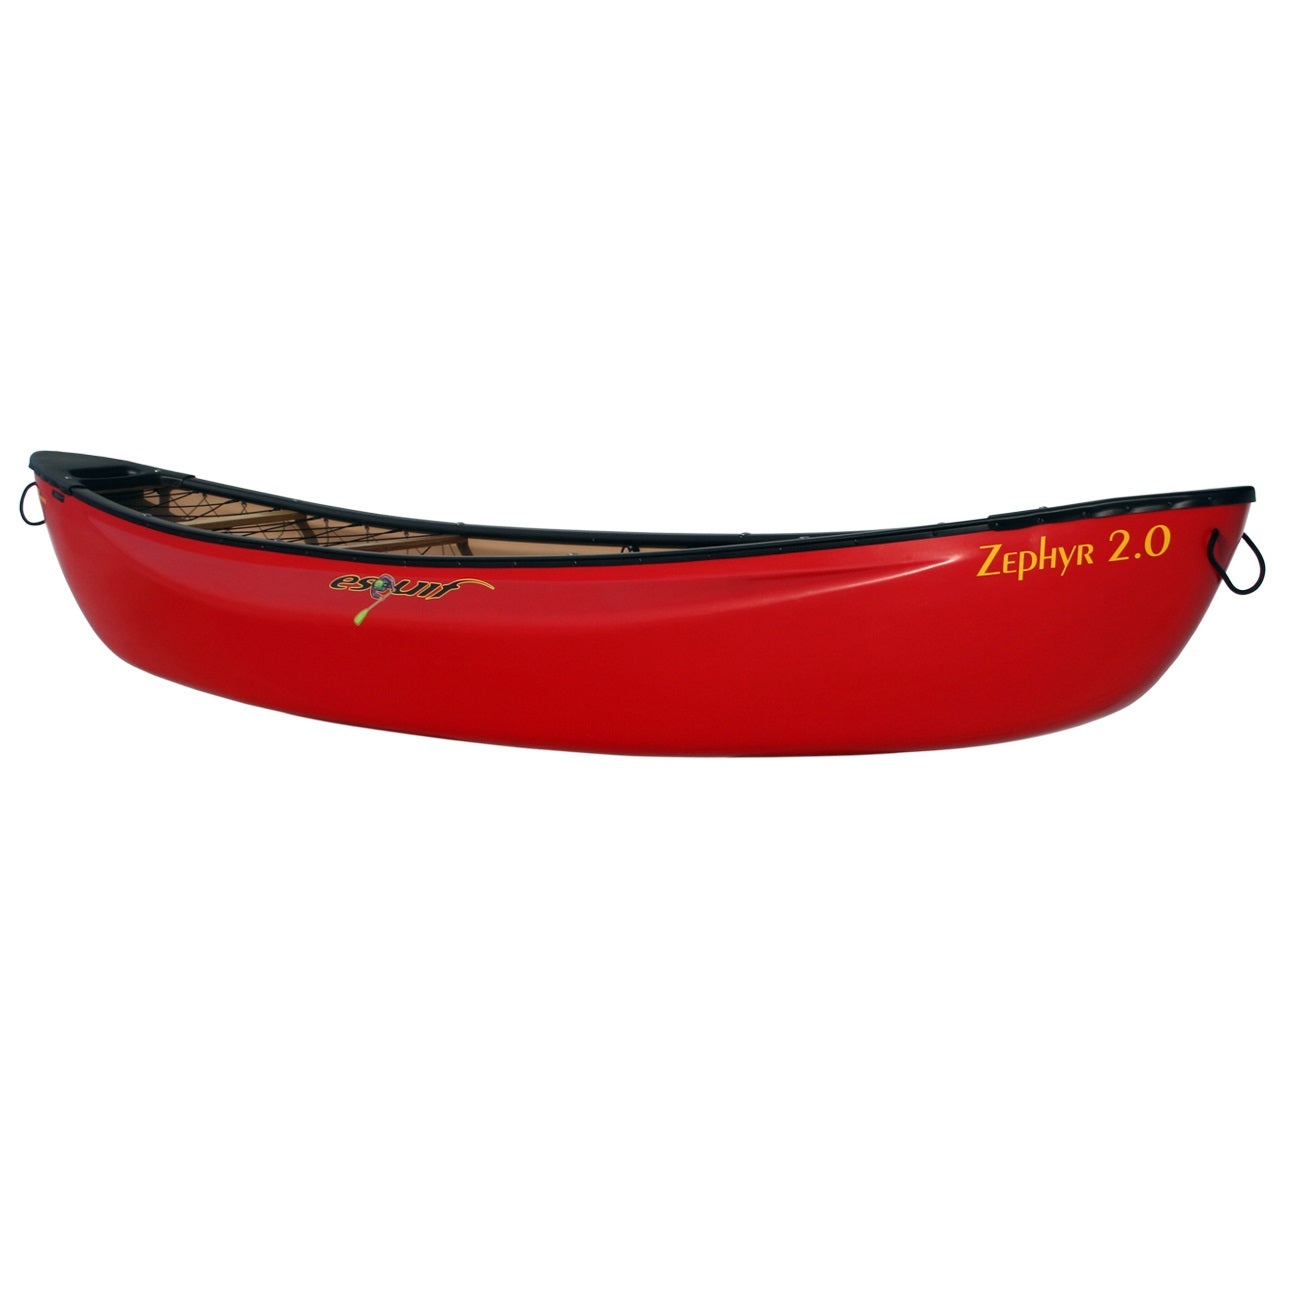
Esquif Zephyr 2.0 Canoe
Canoe vs Kayak: Which is Better for You? Canoe Trip Packing List: Essentials for a Safe Journey How to Transport a Canoe How to Choose and Size a Canoe Paddle The Zephyr 2.0 shares the same shape as the classic Twin-Tex Zephyr but it is now molded in T-Formex, Esquif's super tough foam-core ABS laminate. Compared to the Twin-Tex layup, T-Formex is much easier to outfit and repair. With hard chines, moderate rocker and good primary and second stability, the Zephyr has proven itself to be a favorite of class II-IV paddlers. The Zephyr 2.0 can be outfitted for solo paddling with our bulkhead outfitting or saddle and straps. Specifications Construction: T-Formex Length: 3.43 m (11' 3 inches ) Width: 73.66 cm (29 inches) Depth: 40.6 cm (16 inches ) Shape: Asymmetrical Rocker: 11.4 cm (4 inches) bow, 10 cm (4 inches ) stern Gunwale: Vinyl Weight: With bulkhead outfitting: 50 pounds | With saddle and straps: 47 pounds Carrying Capacity: 100 kg (220 lb) Colour: Blue or Red Features Optional factory-installed outfitting Optional Wood gunwale
Brand: Esquif
Category: Sporting Goods > Outdoor Recreation > Boating & Water Sports > Boating & Rafting > Canoes > Whitewater Canoes